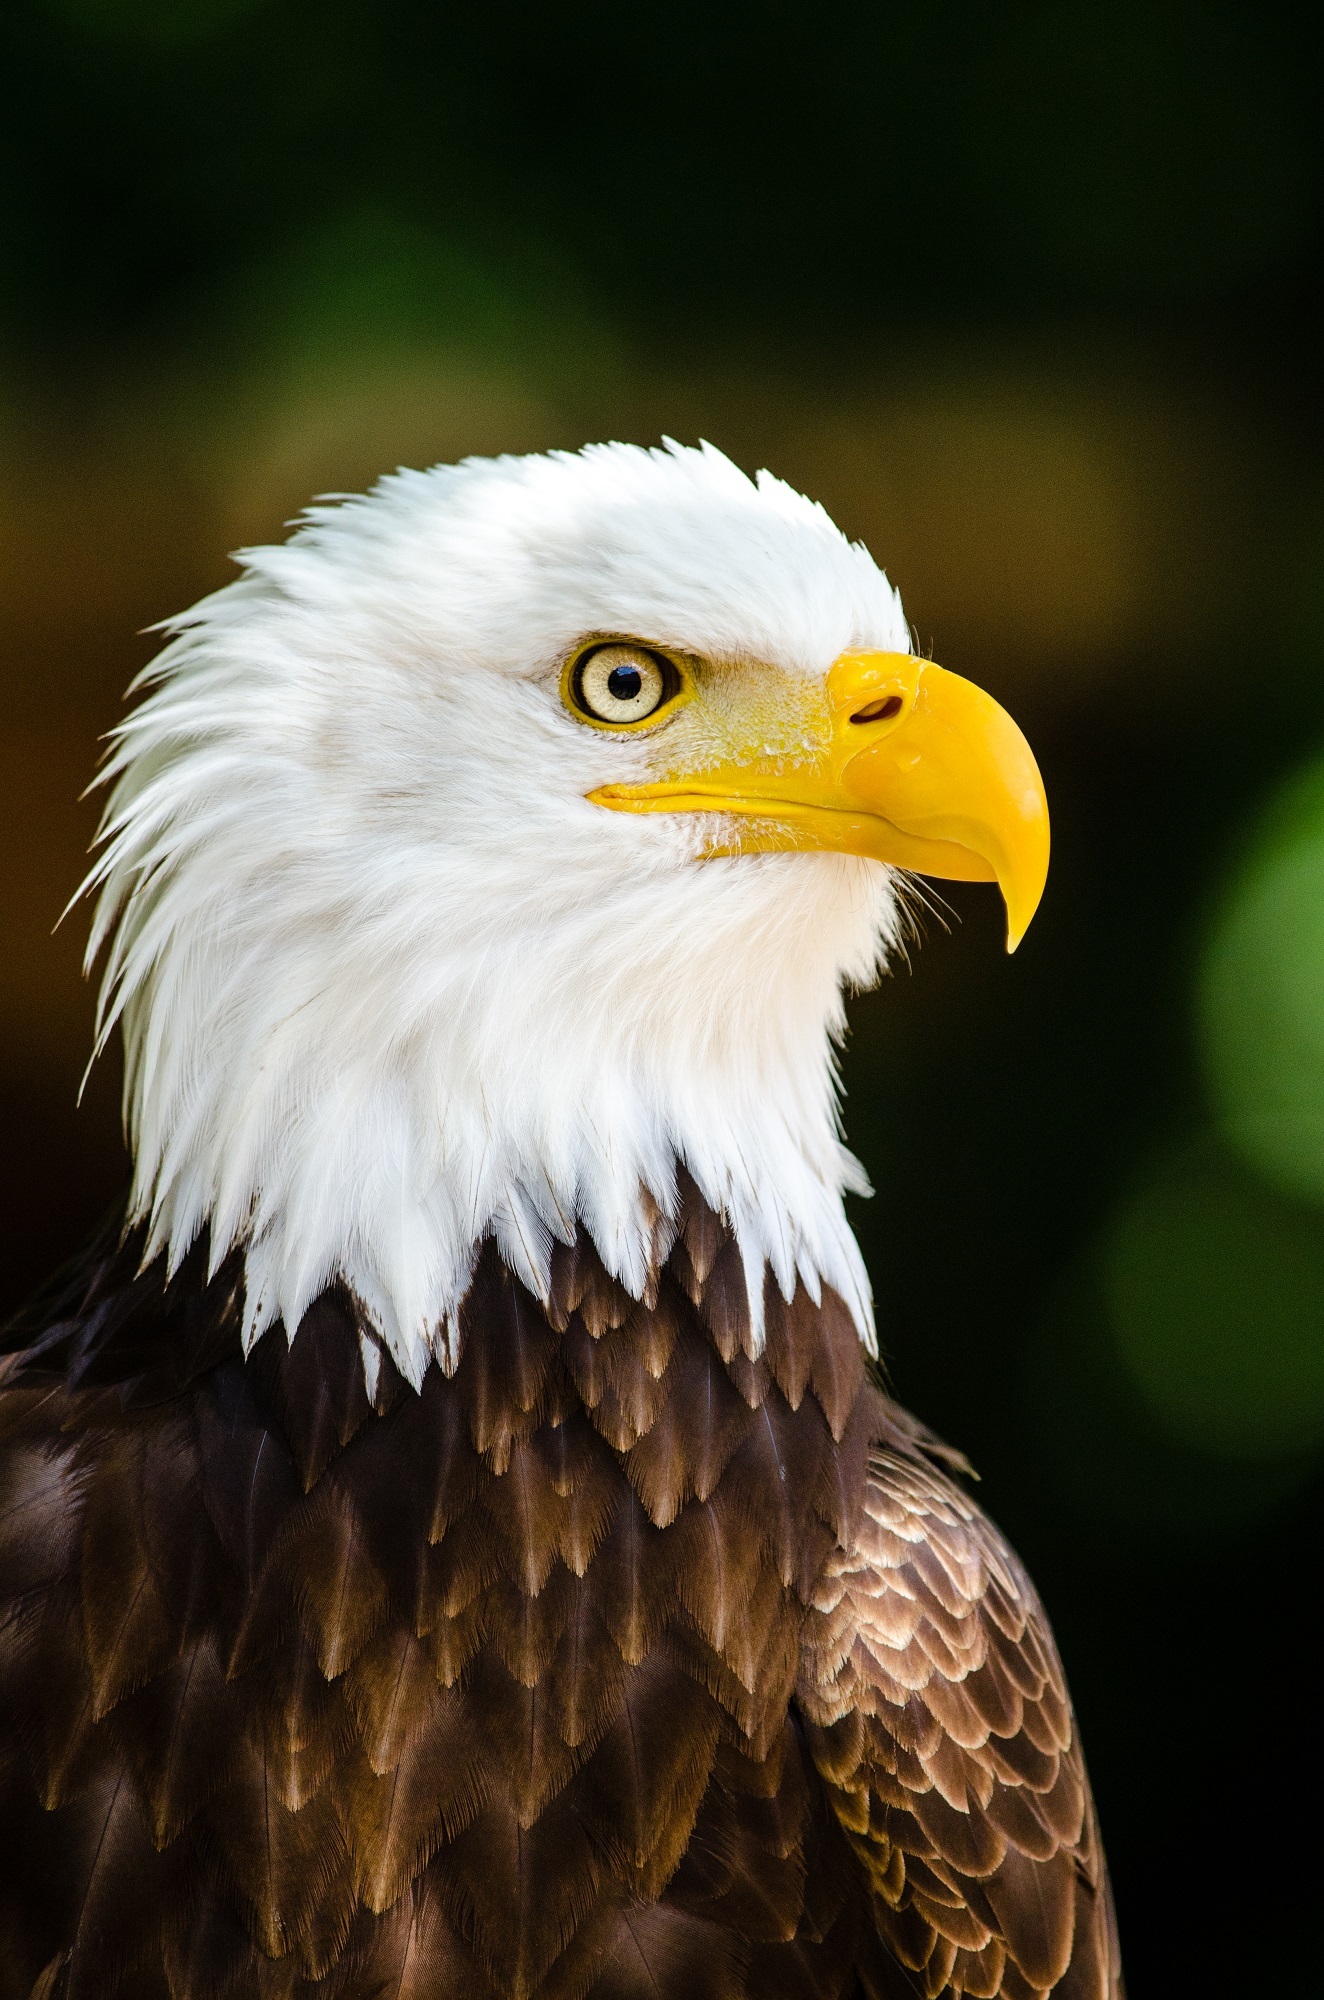
nature, bird, wing, sky, wildlife, wild, portrait, beak, symbol, eagle, predator, freedom, fauna, raptor, majestic, bird of prey, bald eagle, close up, bald, american, feathers, vertebrate, perched, accipitriformes